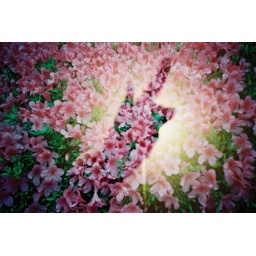
I photographed a streetlight in the fog to a photograph. Afterwards of the flower took a picture.